University of Calgary

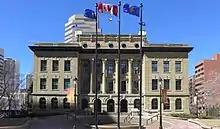
The McDougall Centre was built in 1907 for use by the Calgary Normal School. The school merged with the University of Alberta Calgary branch in 1945, the predecessor of the University of Calgary.

The University of Calgary was established in 1966, which is the official date for when it was granted autonomy. However, its roots date back more than half a century earlier to the establishment of the Normal School in Calgary in 1905. The Alberta Normal School was established in Calgary to train primary and secondary school teachers in the new province. The Calgary Normal School was absorbed by the University of Alberta's Faculty of Education in 1945, and operated as a part of its Calgary branch campus, a satellite campus of the University of Alberta. Operating from the west wing of the Provincial Institute of Technology and Art, the Calgary University Committee was formed 1946, in an effort to lobby for separate permanent facilities for the branch campus.